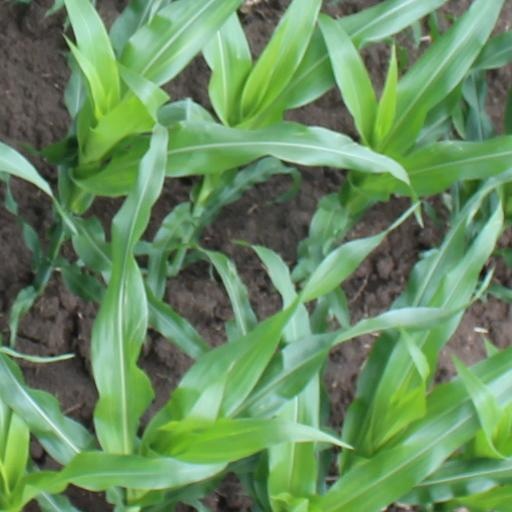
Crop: maize; corn